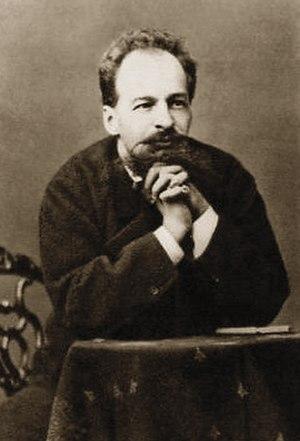
Tableaux d'une exposition, est une « série de dix pièces pour piano » entrecoupées de « promenades », composée par Modeste Moussorgski en juin et juillet 1874. L'œuvre est dédiée à Vladimir Stassov.
Viktor Alexandrovitch Hartmann, né le 5 mai 1834 à Saint-Pétersbourg et mort le 4 août 1873 à Kireyevo, tout près de Moscou, est un architecte et peintre russe. Il est associé au cercle d'Abramtsevo.